Bryconops melanurus

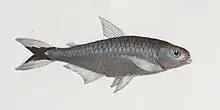
1797 illustration, labeled "Salmo melanurus"

"Bryconops melanurus", when originally described by German naturalist Marcus Elieser Bloch in 1794, was named "Salmo melanurus", and was listed as a salmon native to Suriname. (In modern taxonomy, the name "Salmo" applies to a genus in the family Salmonidae that encompasses trout and salmon from Europe. "B. melanurus" is not native to Europe, nor is it a salmon.)